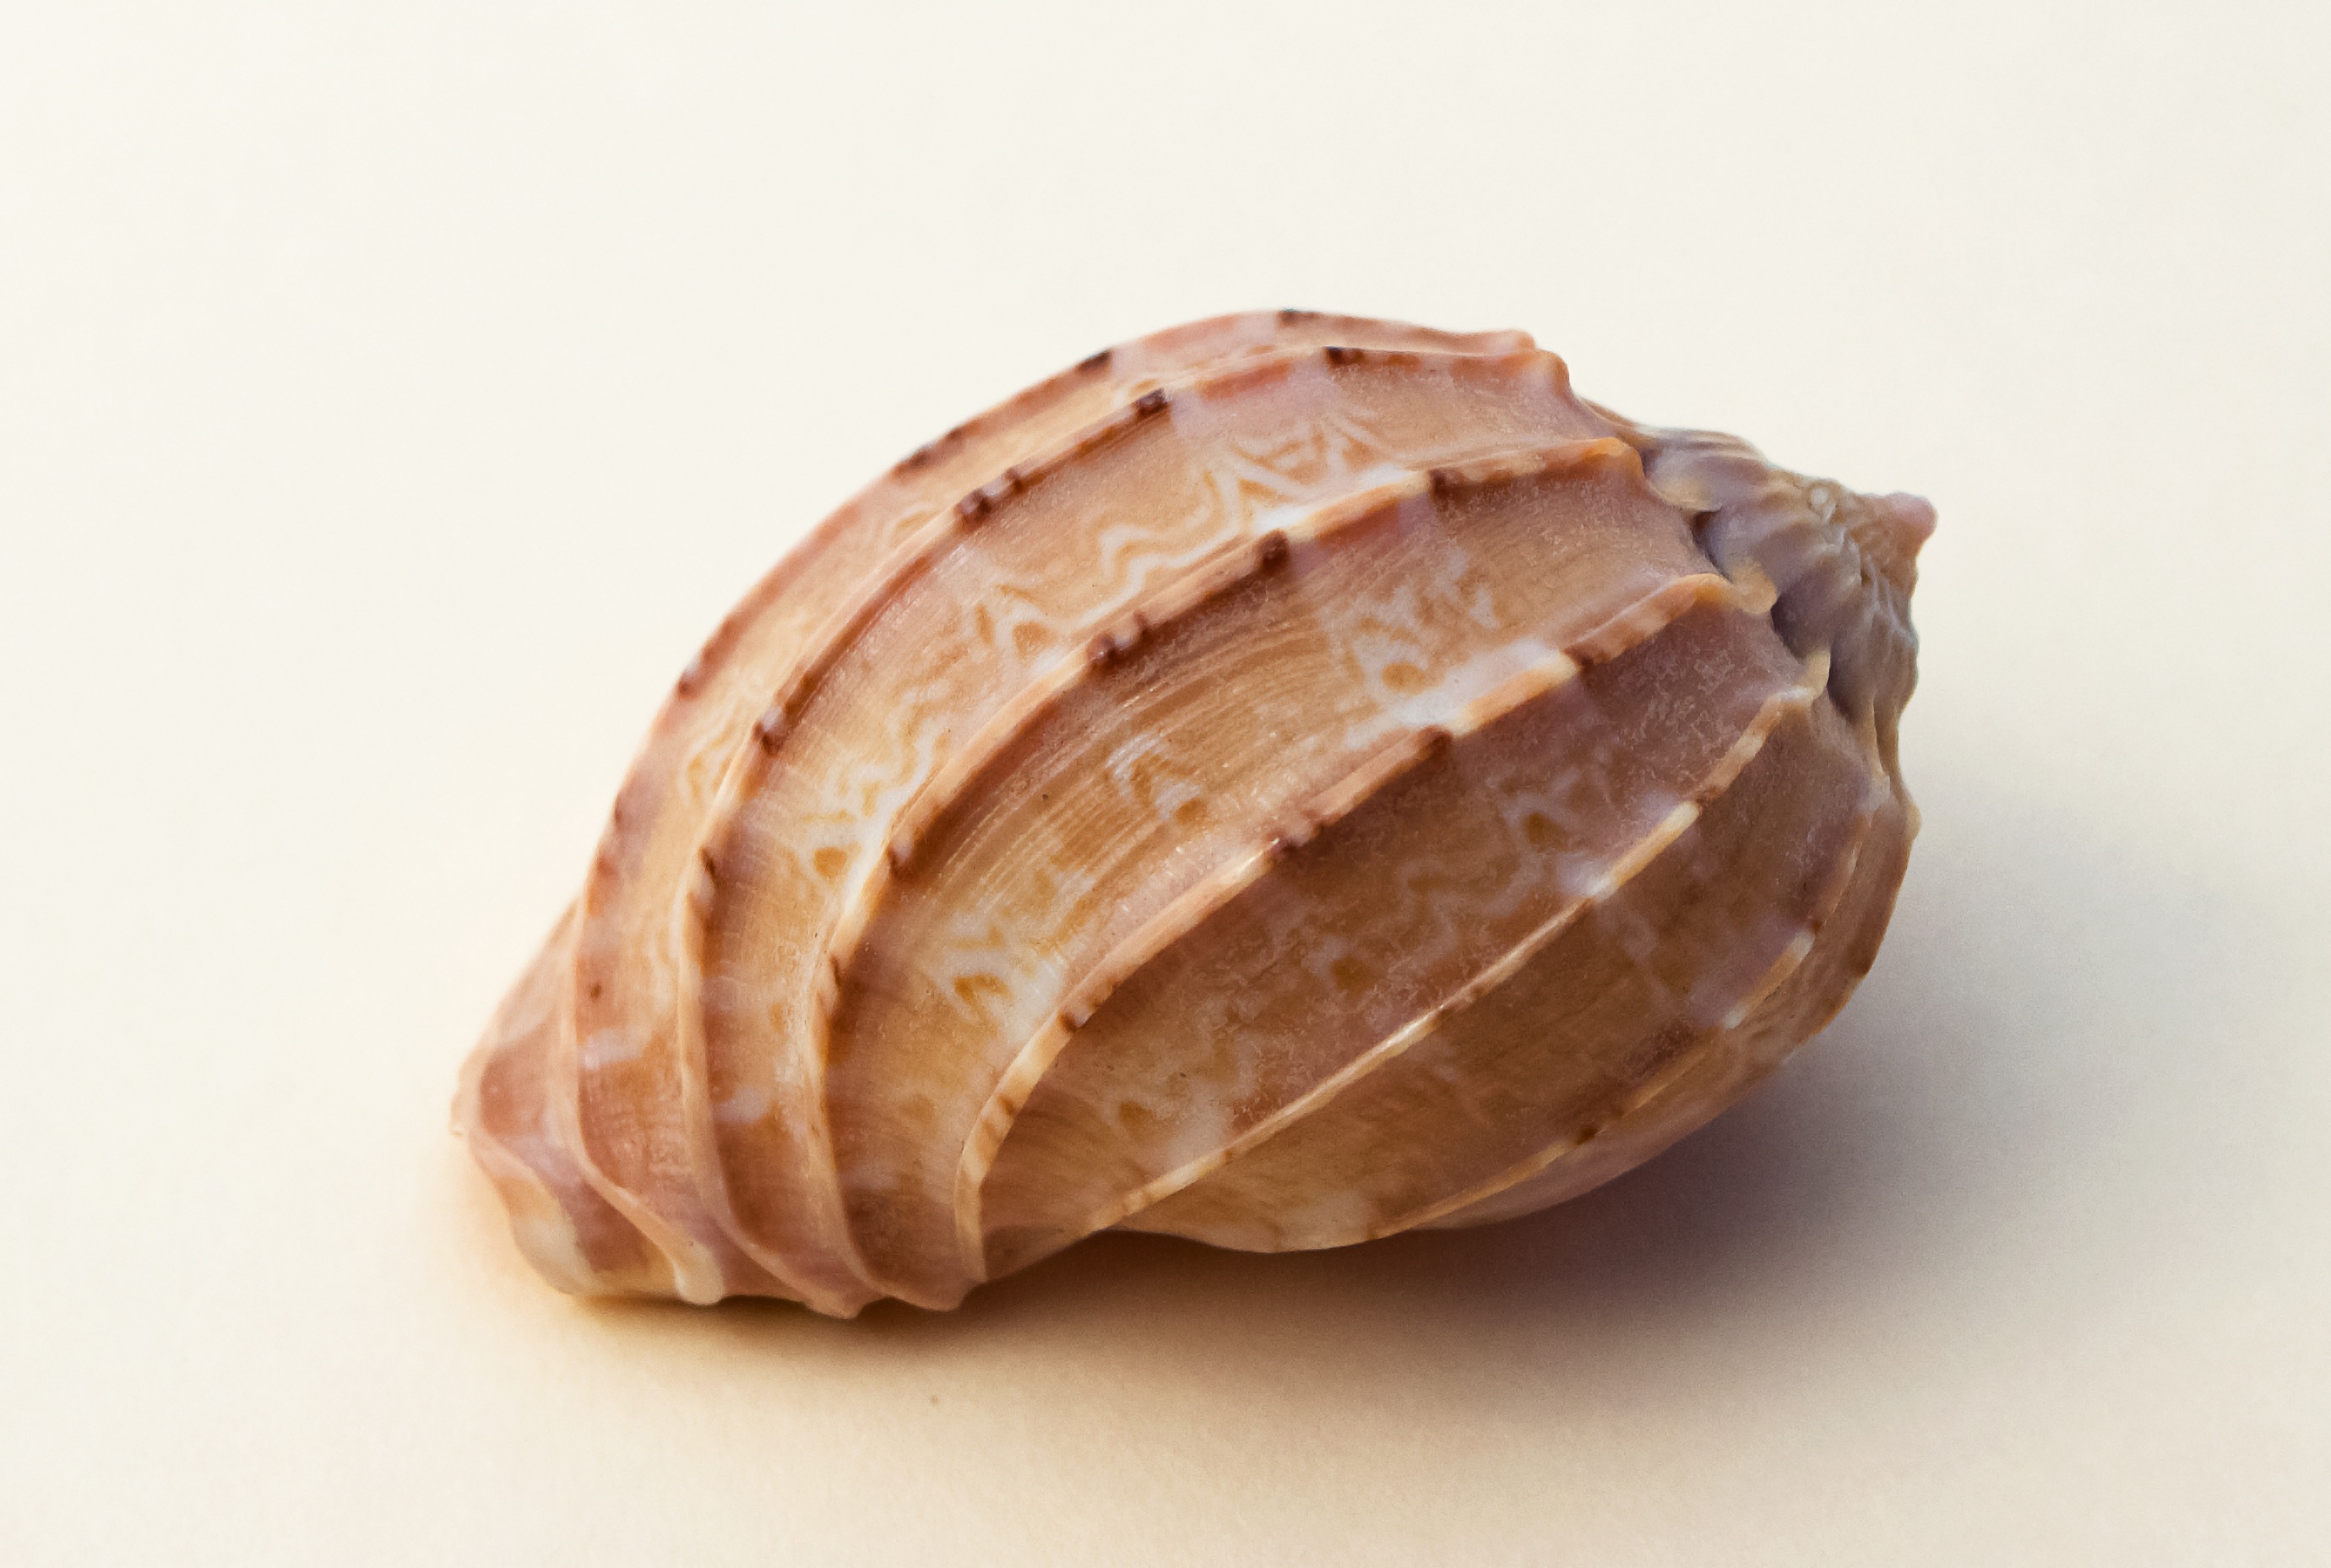
wood, dish, food, produce, vegetable, meat, conch, molluscum, marine animal, sea snail